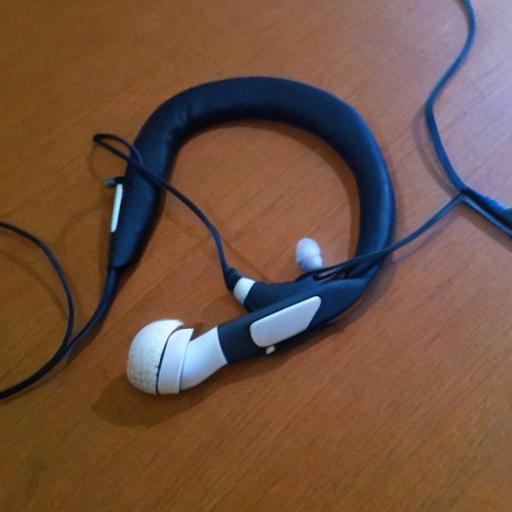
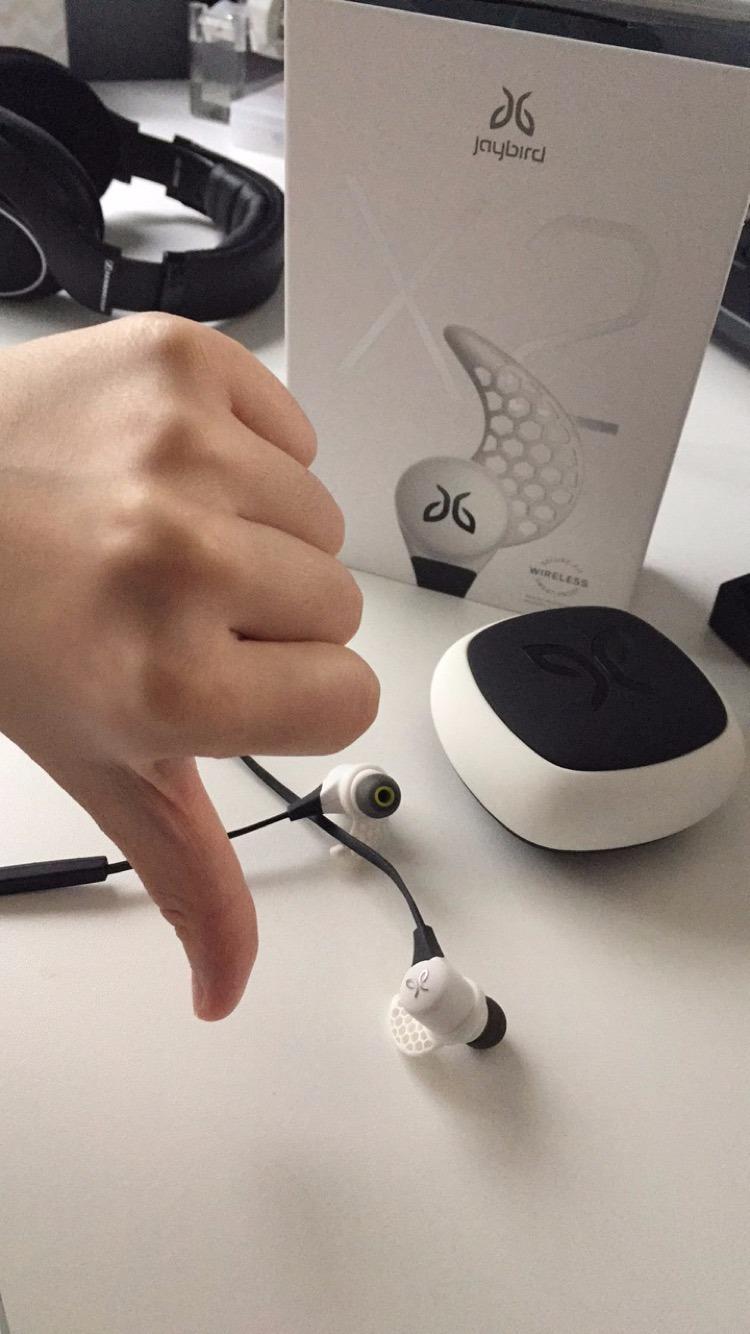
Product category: headphones
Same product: no